Norman Geras

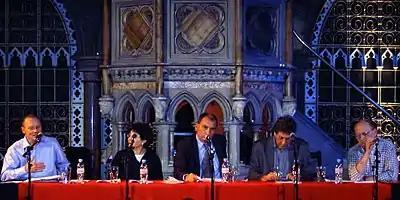
The panel at the public launch of the Euston Manifesto. From left to right: Alan Johnson, Eve Garrard, Nick Cohen, Shalom Lappin, and Norman Geras.

Geras was on the editorial board of "New Left Review" from 1976 to 1992, and then on the editorial board of "Socialist Register" from 1995 to 2003. After retiring as a Professor in 2003, he wrote a blog, which focused on political issues, such as the 2003 invasion of Iraq, which he supported, his academic interests, and a range of other topics, including popular music, cricket and films. In 2006, he was one of the principal authors of the Euston Manifesto.